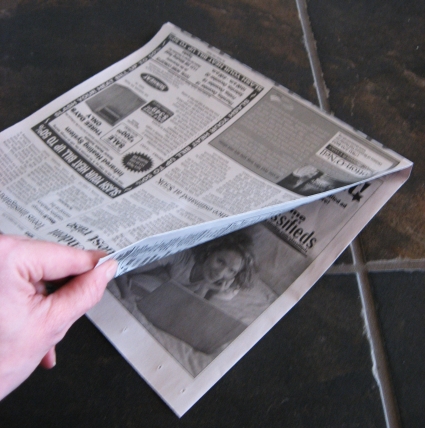
Waste category: paper